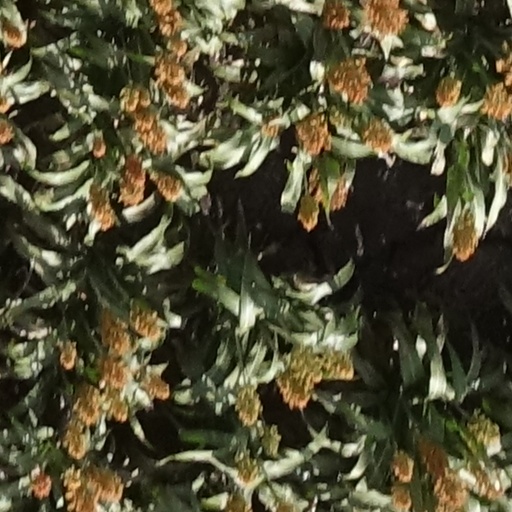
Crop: sorghum